Chevrolet Chevy II / Nova

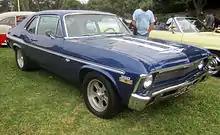
1970 Yenko Nova coupe 350 SC

The 1970 Nova was basically a carryover from 1969. The side marker and taillight lenses for the 1970 Nova were wider and positioned slightly differently. This was the final year for the SS396 (actually, a 402 cubic in. engine now). All other engines were carried over including the seldom-ordered four-cylinder which was in its final year. The car finally became simply the Chevrolet Nova this year after two years of transitional nameplates (Chevy II Nova in 1968 and Chevrolet Chevy Nova in 1969). Out of 254,242 Novas sold for 1970, 19,558 were the SS 350 or SS 396 version. Approximately 177 Central Office Production Order (COPO) Novas were ordered, with 175 converted by Yenko Chevrolet. The other two were sold in Canada. The Nova was used in Trans-Am racing this year.